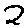
Label: 2